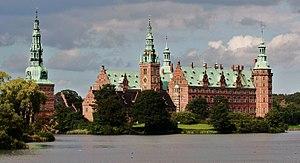
Le château de Frederiksborg est un château danois construit pour Christian IV à Hillerød.